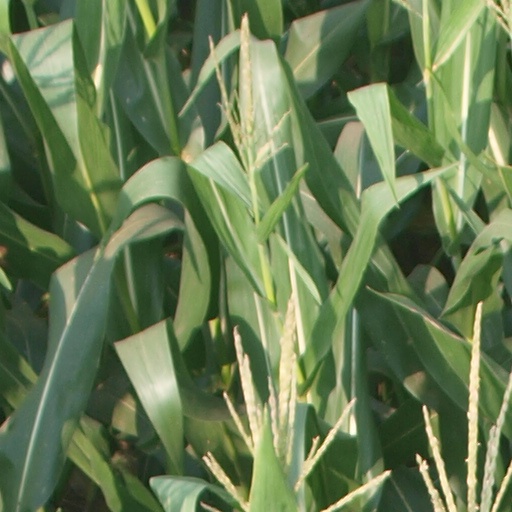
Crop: maize; corn